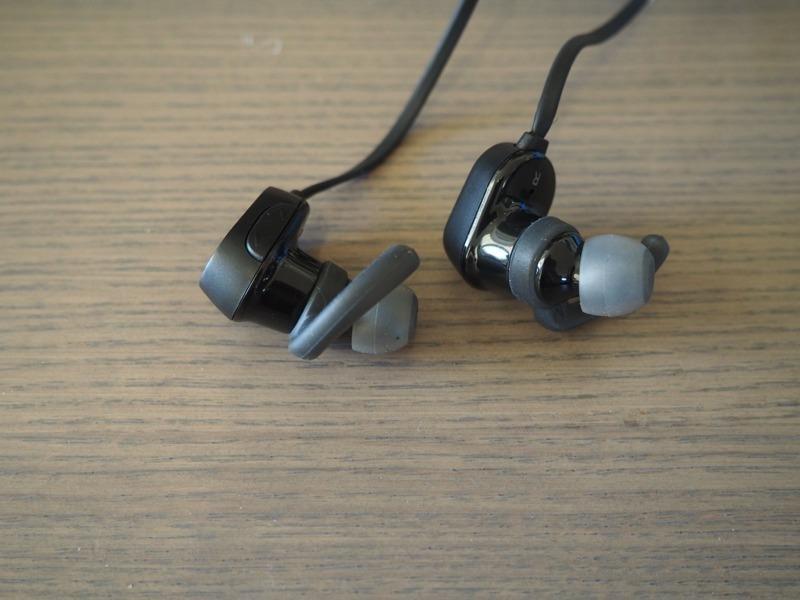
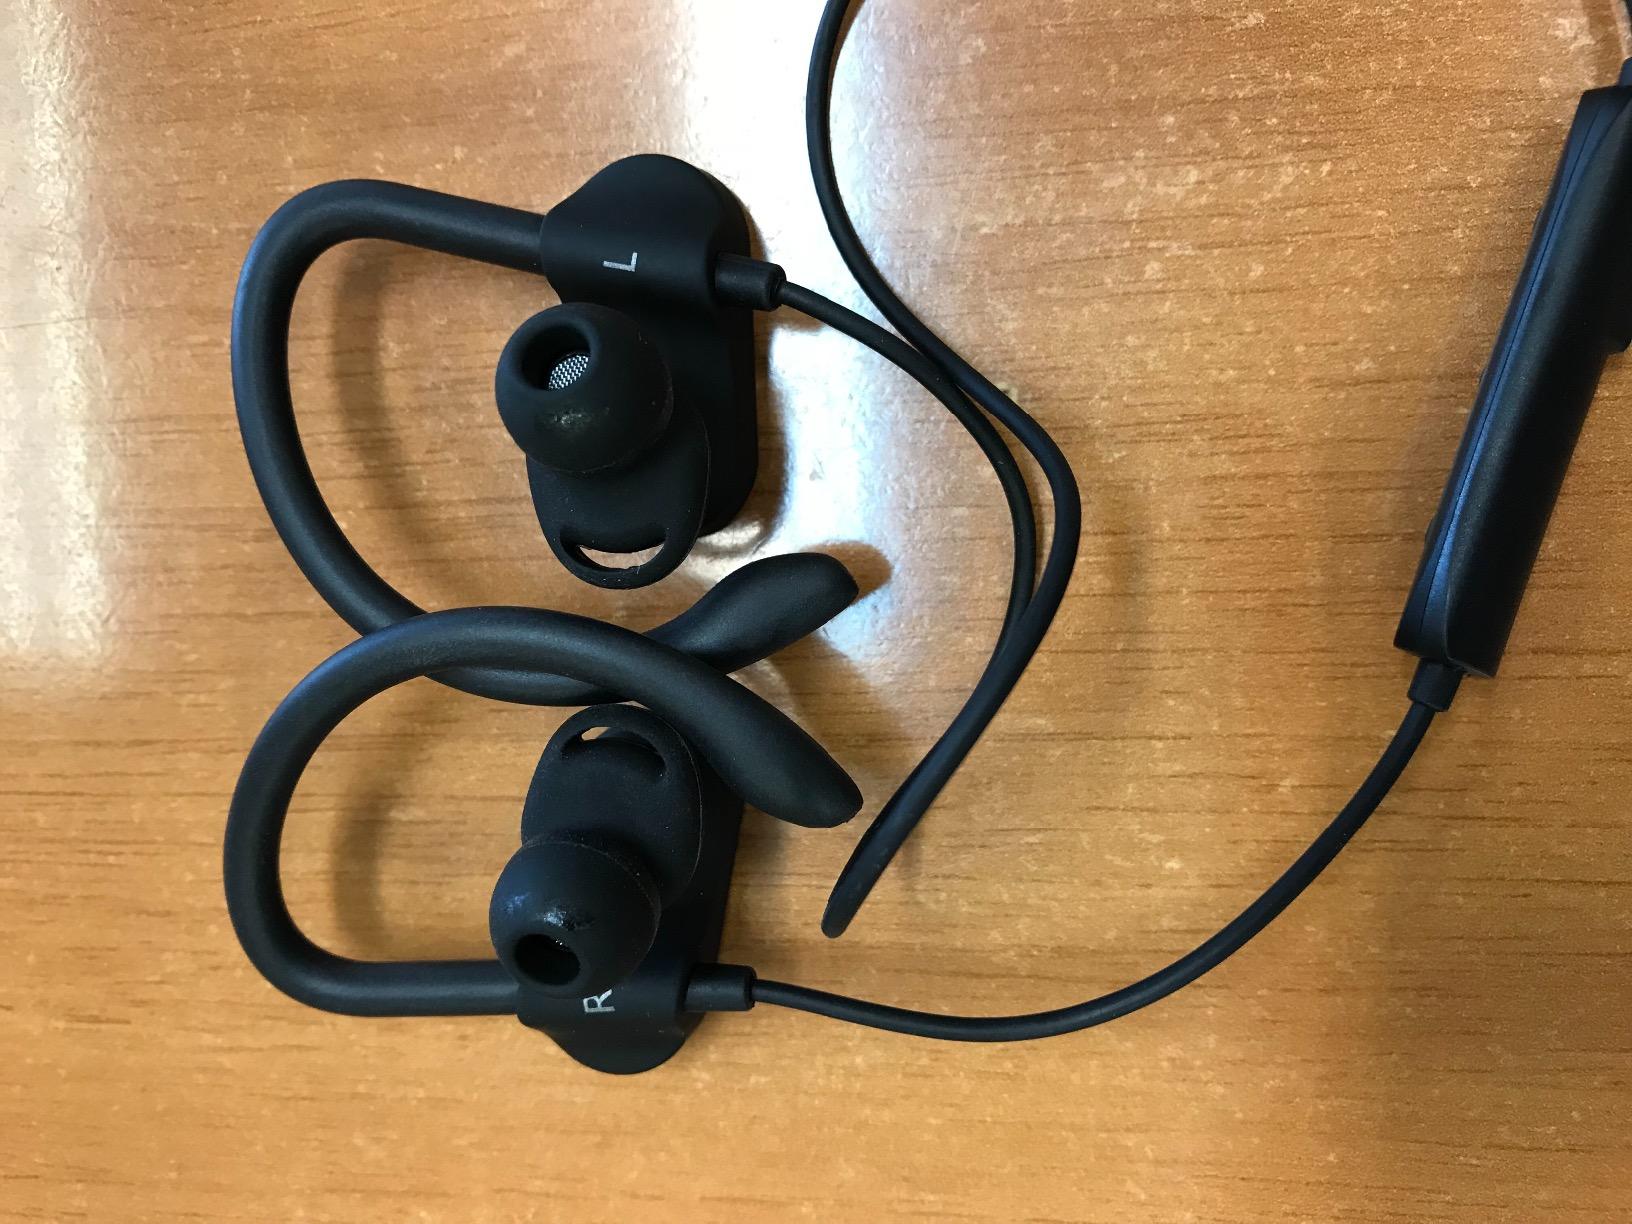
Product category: headphones
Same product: no